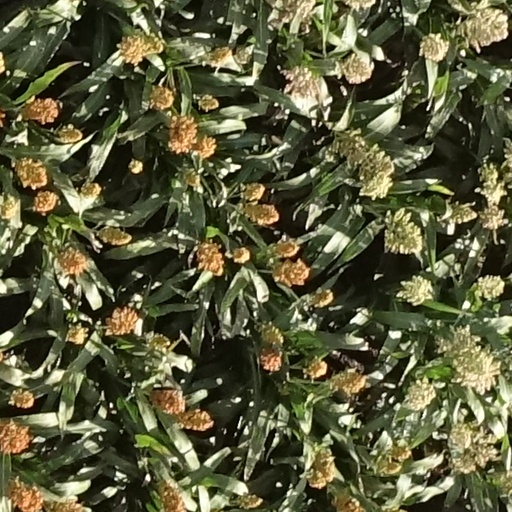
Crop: sorghum